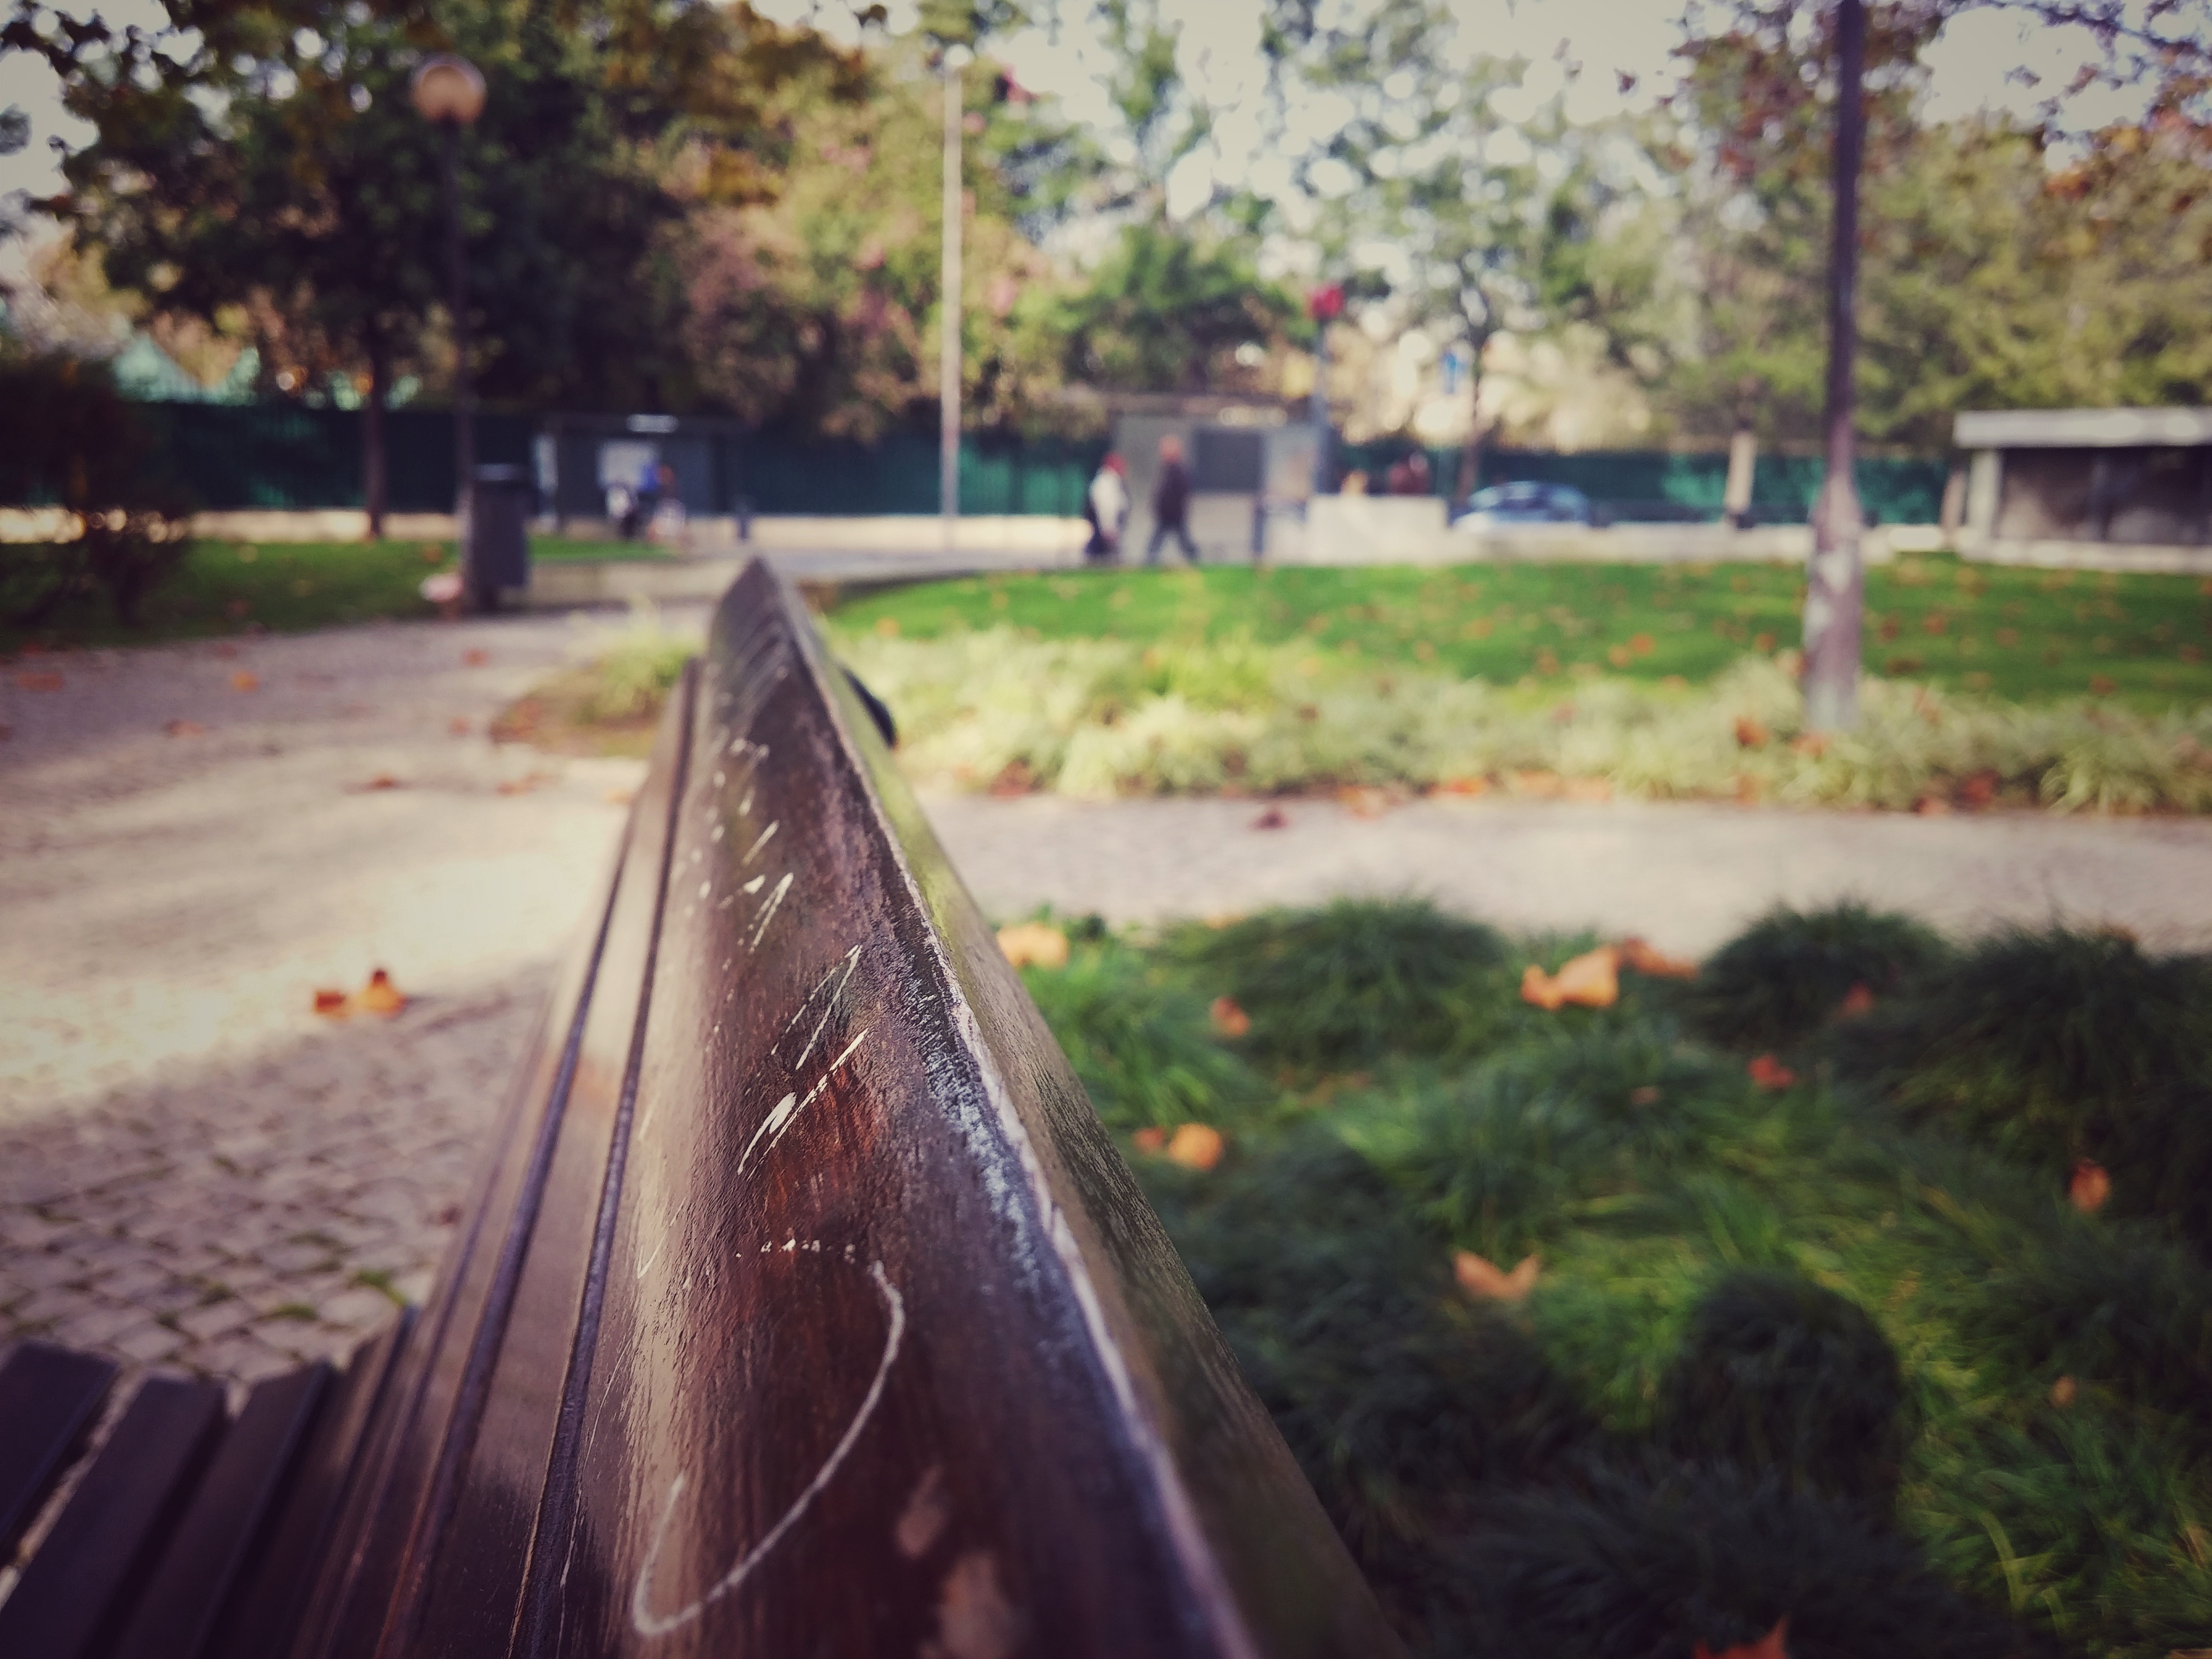
morning, leaf, flower, autumn